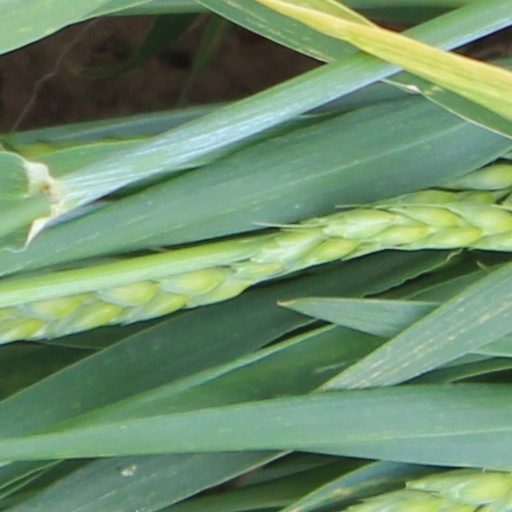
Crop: wheat